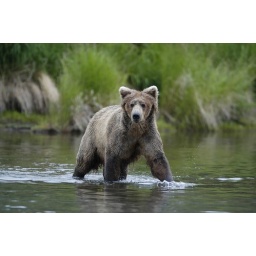
Brown bear standing in Brooks River Alaska06